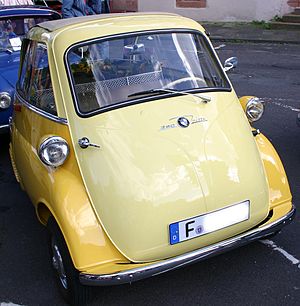
BMW Isetta / Isettaens betydning for BMW
Isetta
Isetta Ελληνικά: Isetta
BMW Isetta er en BMW „Rollermobil“ fra bilproducenten BMW i 1950'erne. På dansk fik den øgenavnet asfaltboble, mens den på tysk fik flere såsom Knutschkugel foruden Halleluja-Auto og Advents-Auto.